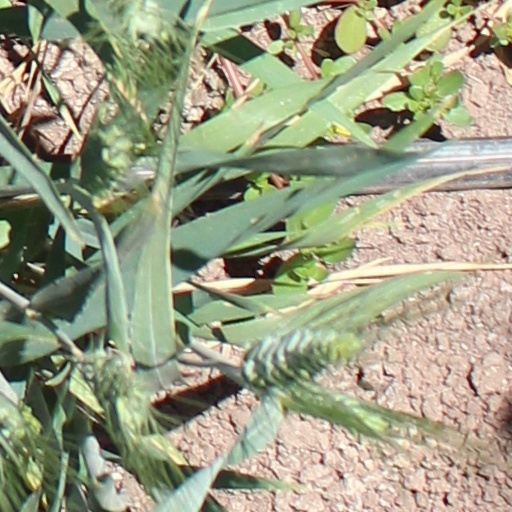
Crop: wheat